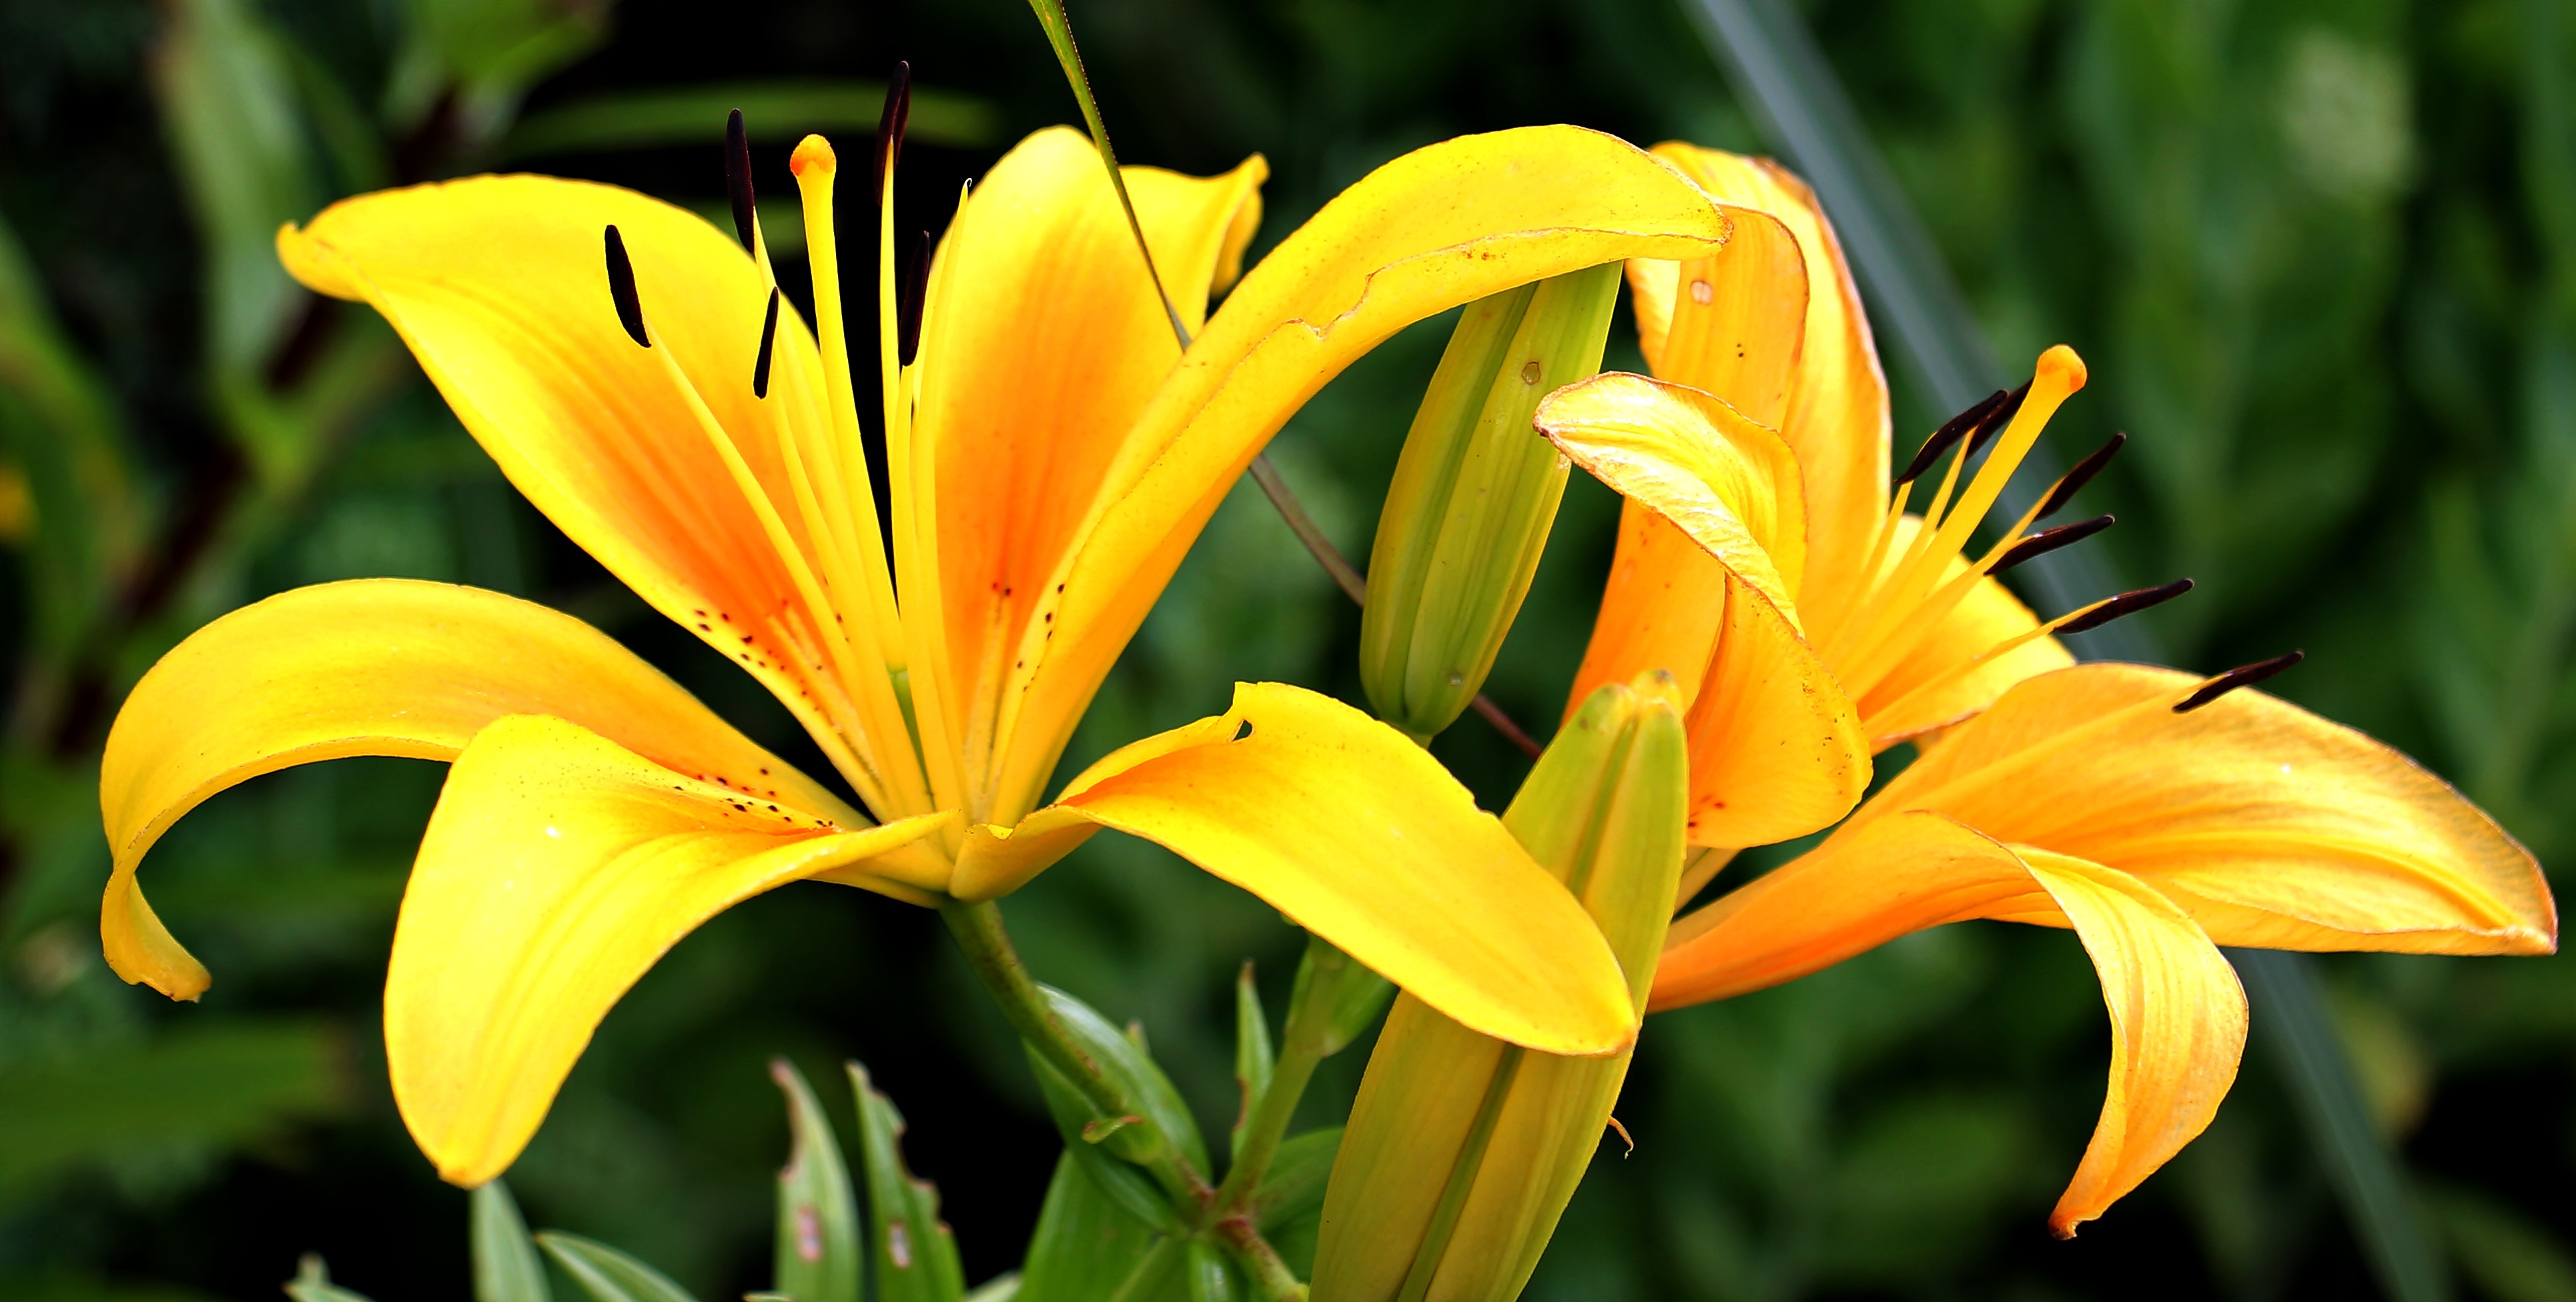
nature, plant, leaf, flower, petal, summer, spring, botany, yellow, garden, flora, yellow flower, wildflower, flowers, close up, lily, early, daylily, macro photography, flowering plant, orange lily, plant stem, land plant